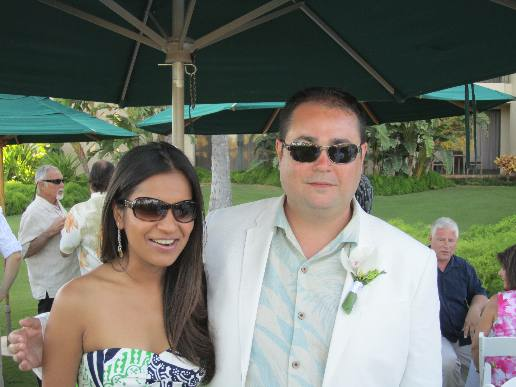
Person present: Yes